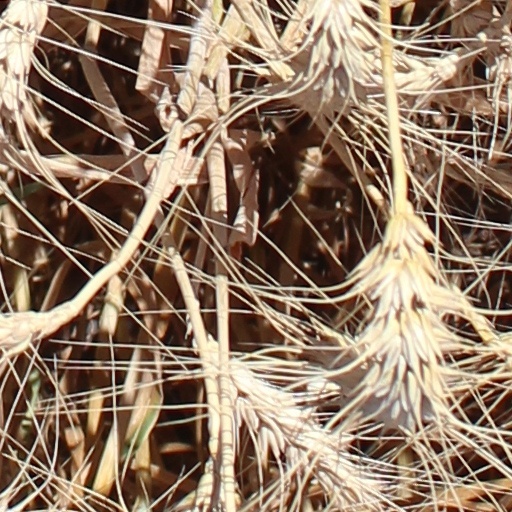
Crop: wheat